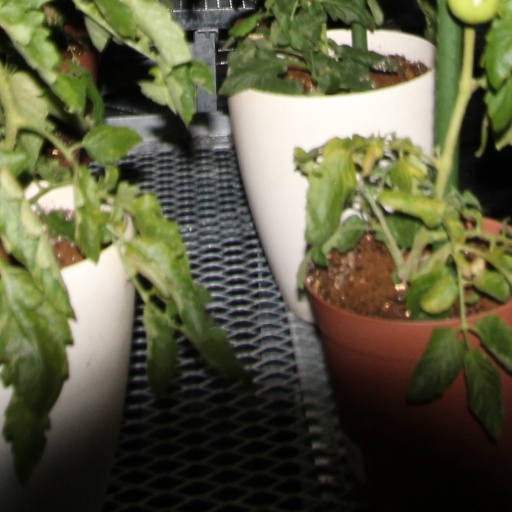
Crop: tomato